Virginia Meriwether Davies

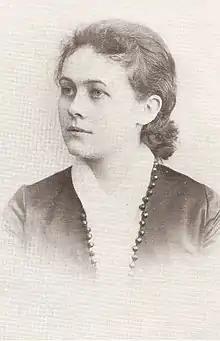
Virginia Meriwether Davies

Lucy Virginia Meriwether Davis Davies (April 18, 1862April 17, 1949) was one of the first female physicians in New York State. She was also a botanist, civil libertarian, suffragist, philosopher and lover of music and art. She had studied medicine to escape a scandal after she eloped with and then killed her first husband. He had agreed it was self-defense before he died. She married again only to find out years later that her husband was a bigamist, having two complete families and two wives.